Claus-Frenz Claussen

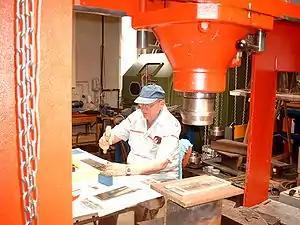
Prof. Claussen as "Iron sculptor from Eisenbühl"

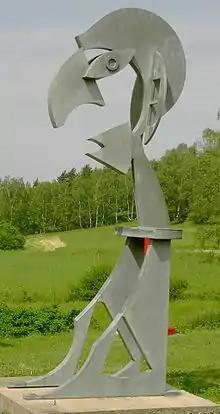
Claussen's Steel sculpture "Gaia Astralis" In the Fine Art Park of Eisenbühl (Weight: 7.5 t; Height: 5 m)

Since 1972, Claussen has created artworks – steel sculptures and oil paintings. In Eisenbühl (Landkreis Hof), Upper Franconia, Germany), the "Iron bender from Eisenbühl" conducts an atelier for steel sculptures, a Fine Art Park (since 1997 and expanded several times, lastly in 2009) and a museum hall. Since 1981, some of his steel large sculptures have been erected on public places in Switzerland, in Baden-Württemberg, Berlin and Franconia. One of Claussen's steel sculptures was erected in the Inner Court of the Charité in Berlin in 1991. His works of art have been exhibited in numerous single exhibitions since 1992.